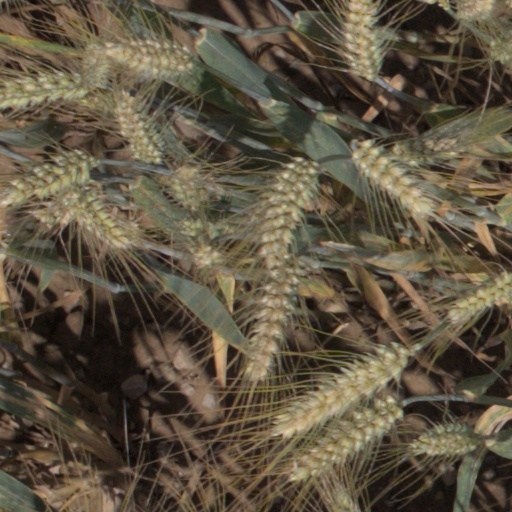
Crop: wheat